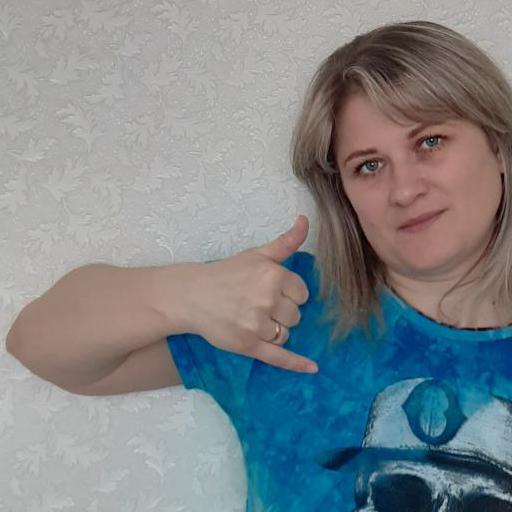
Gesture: call